Evaleen Stein

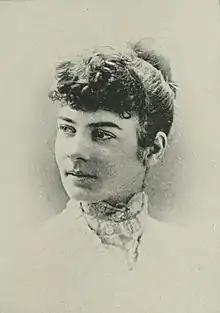
"A Woman of the Century"

Evaleen Stein (October 12, 1863 – December 11, 1923) was an American writer and poet as well as a limner. She was the author of eleven volumes of stories and three books of verse. In addition, she translated two volumes of poetry, one from the Japanese ("When Fairies Were Friendly") and another from Italian. An ardent lover of nature, Stein reflected this tendency in most of her poems and stories. Among her children's literature works, all written between 1903 and 1925, are "Troubadour Tales", "Gabriel and the Hour Book", "A Little Shepherd of Provence", "The Little Count of Normandy; Or, The Story of Raoul", "The Christmas Porringer", "Our little Norman cousin of long ago, being a story of Normandy in the time of William the Conqueror", "Our Little Frankish Cousin of Long Ago", "Child songs of cheer", "Our Little Celtic Cousin of Long Ago", "Pepin: A Tale of Twelfth Night", and "Little Poems from Japanese Anthologies". She lived all her life with her mother in Lafayette, Indiana, where Stein was the center of a large circle of cultured persons.